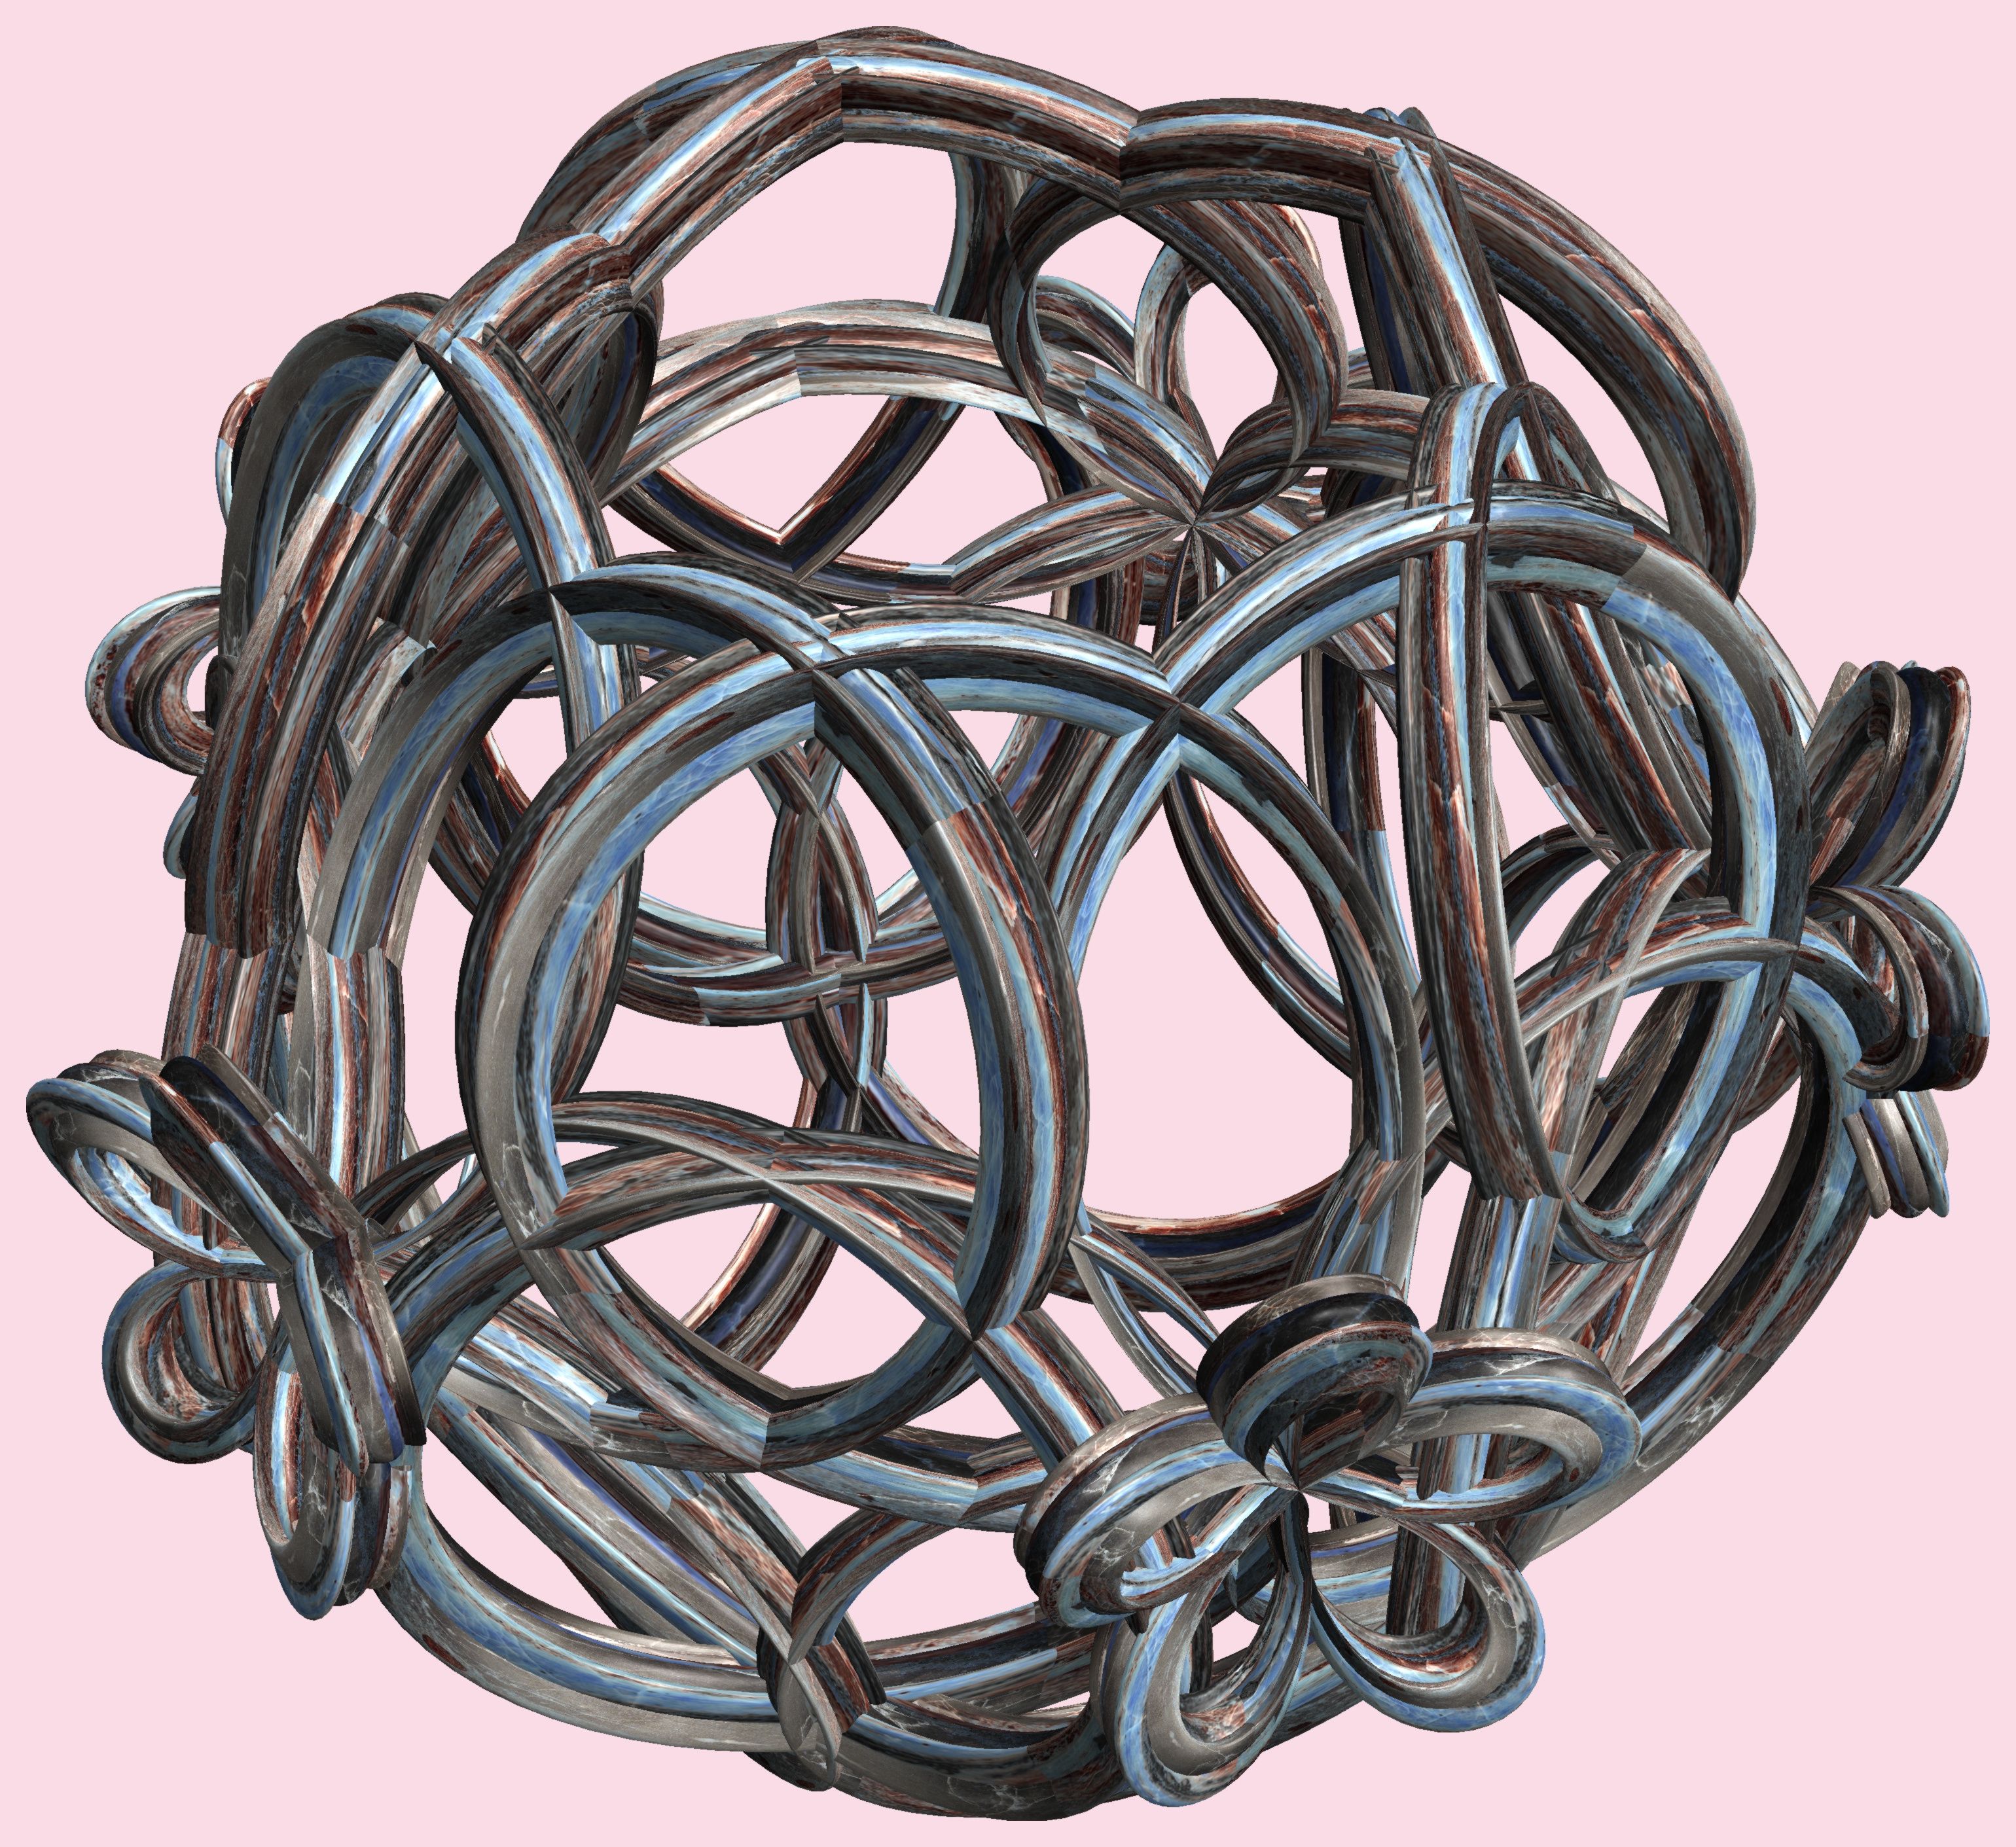
structure, texture, pattern, metal, lighting, circle, jewellery, figure, design, symmetry, 3d, graphic, iron, torus, mathematica, cg, parametricplot3d, code, program, algorithm, abstruct, mapping, lissajous